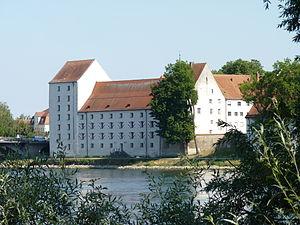
La maison de Wittelsbach est une famille souveraine d'Allemagne occidentale, l'une des plus anciennes et des plus puissantes du Saint-Empire romain germanique. Elle a régné en particulier sur la Bavière et sur le Palatinat, et a donné des souverains au Saint-Empire, à la Suède et à la Grèce.